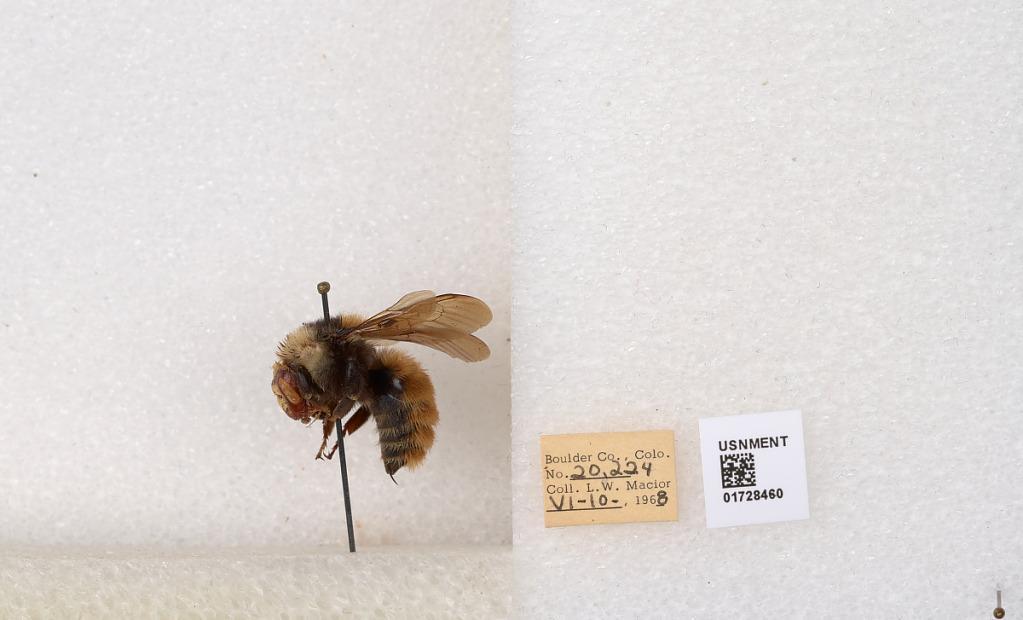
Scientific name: Bombus appositus Cresson
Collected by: L. Macior
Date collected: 1968-6-10
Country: United States
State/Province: Colorado
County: Boulder
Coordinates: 40.0925, -105.358